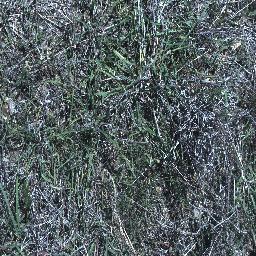
Label: negative